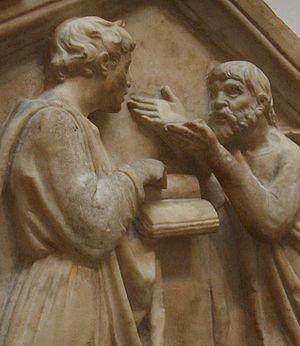
La dialectique est une méthode de discussion, de raisonnement, de questionnement et d'interprétation qui occupe depuis l'Antiquité une place importante dans les philosophies occidentales et orientales. Le mot « dialectique » trouve son origine dans le monde grec antique. Elle aurait été inventée par le penseur présocratique Zénon d'Élée, son emploi systématique dans les dialogues de Platon a popularisé l'usage du terme.